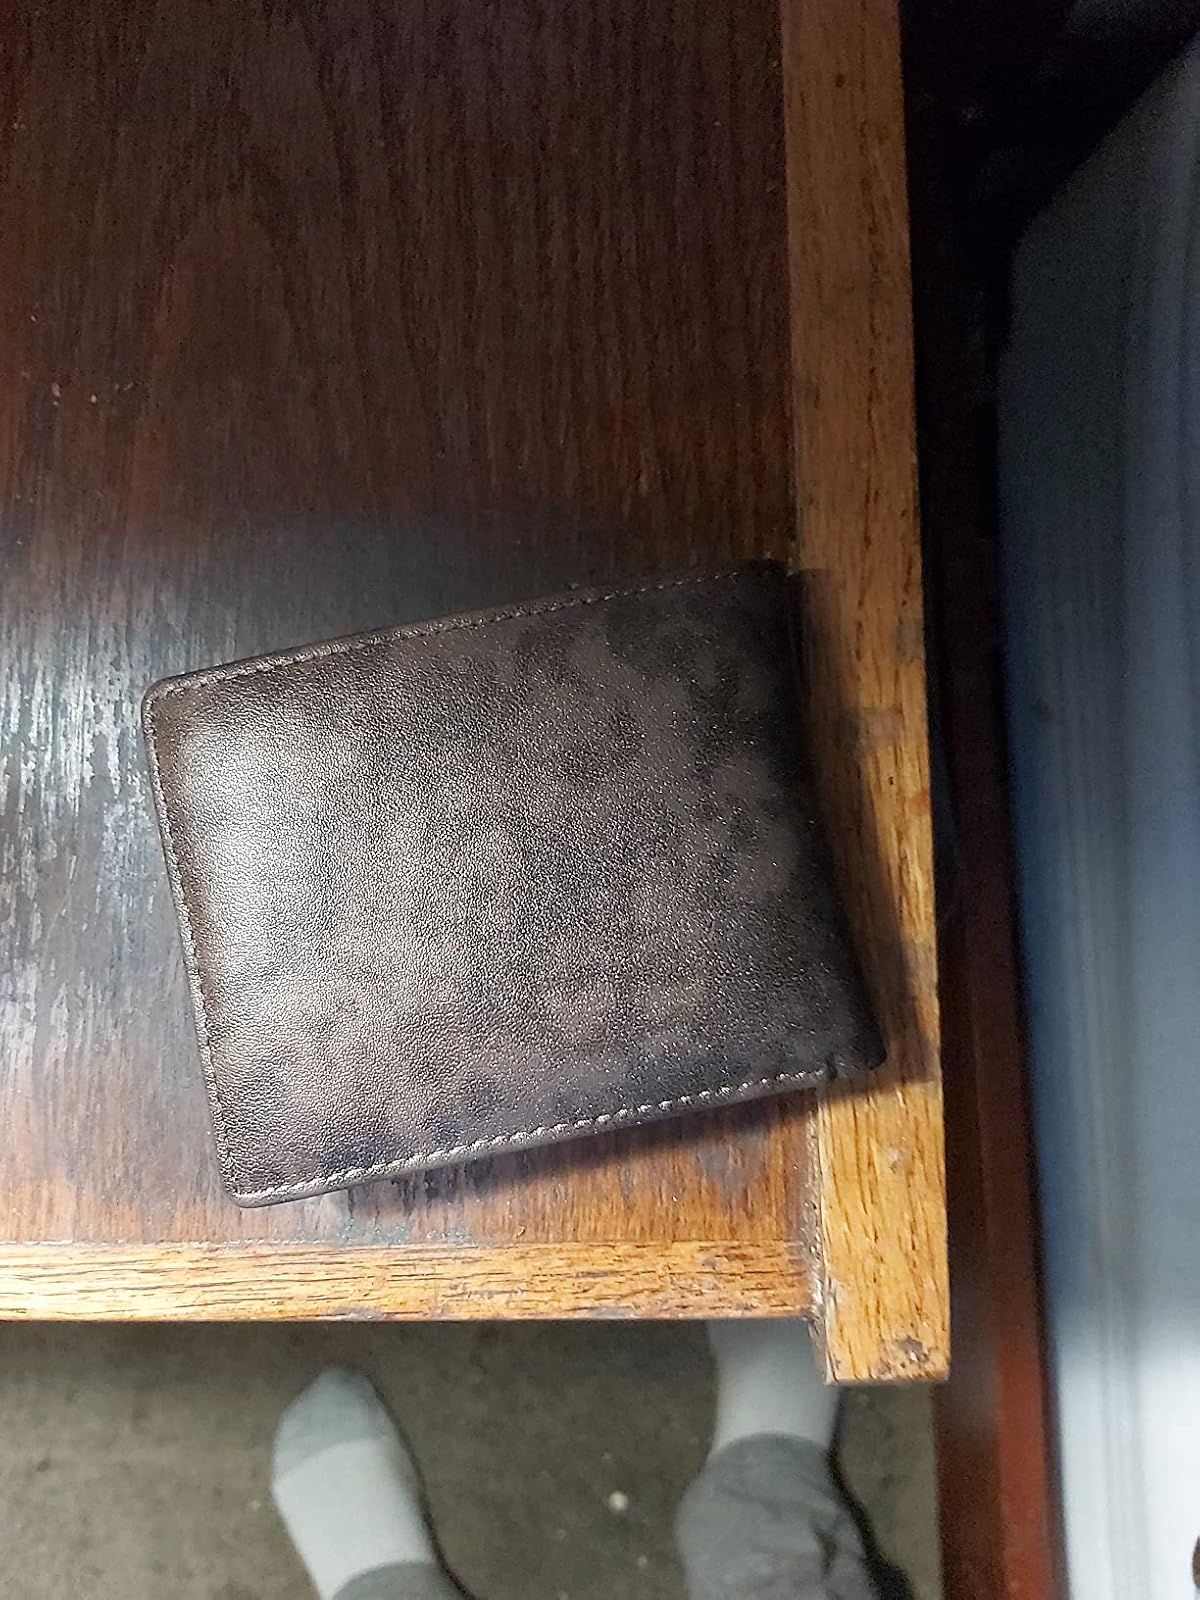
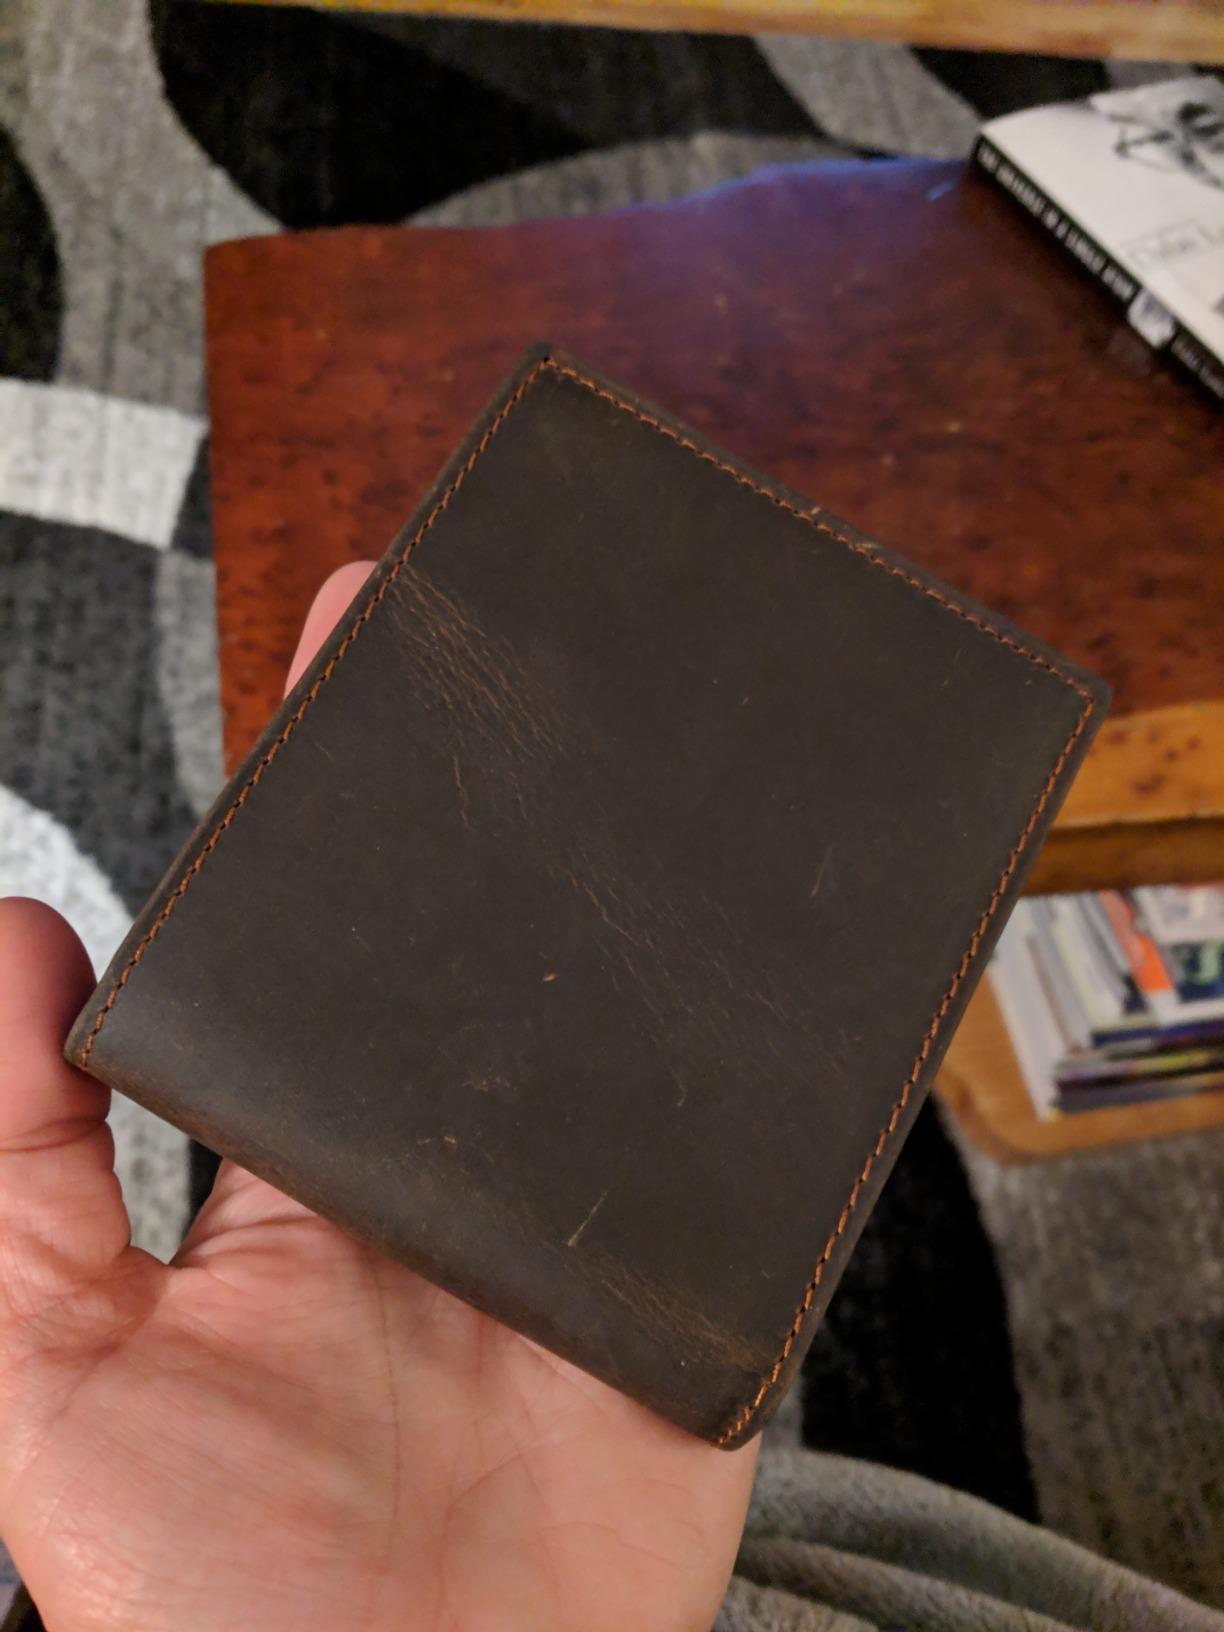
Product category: accessories_wallet
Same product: no